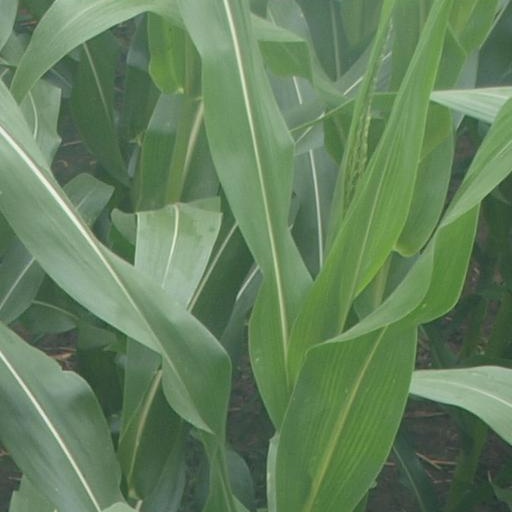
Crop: maize; corn